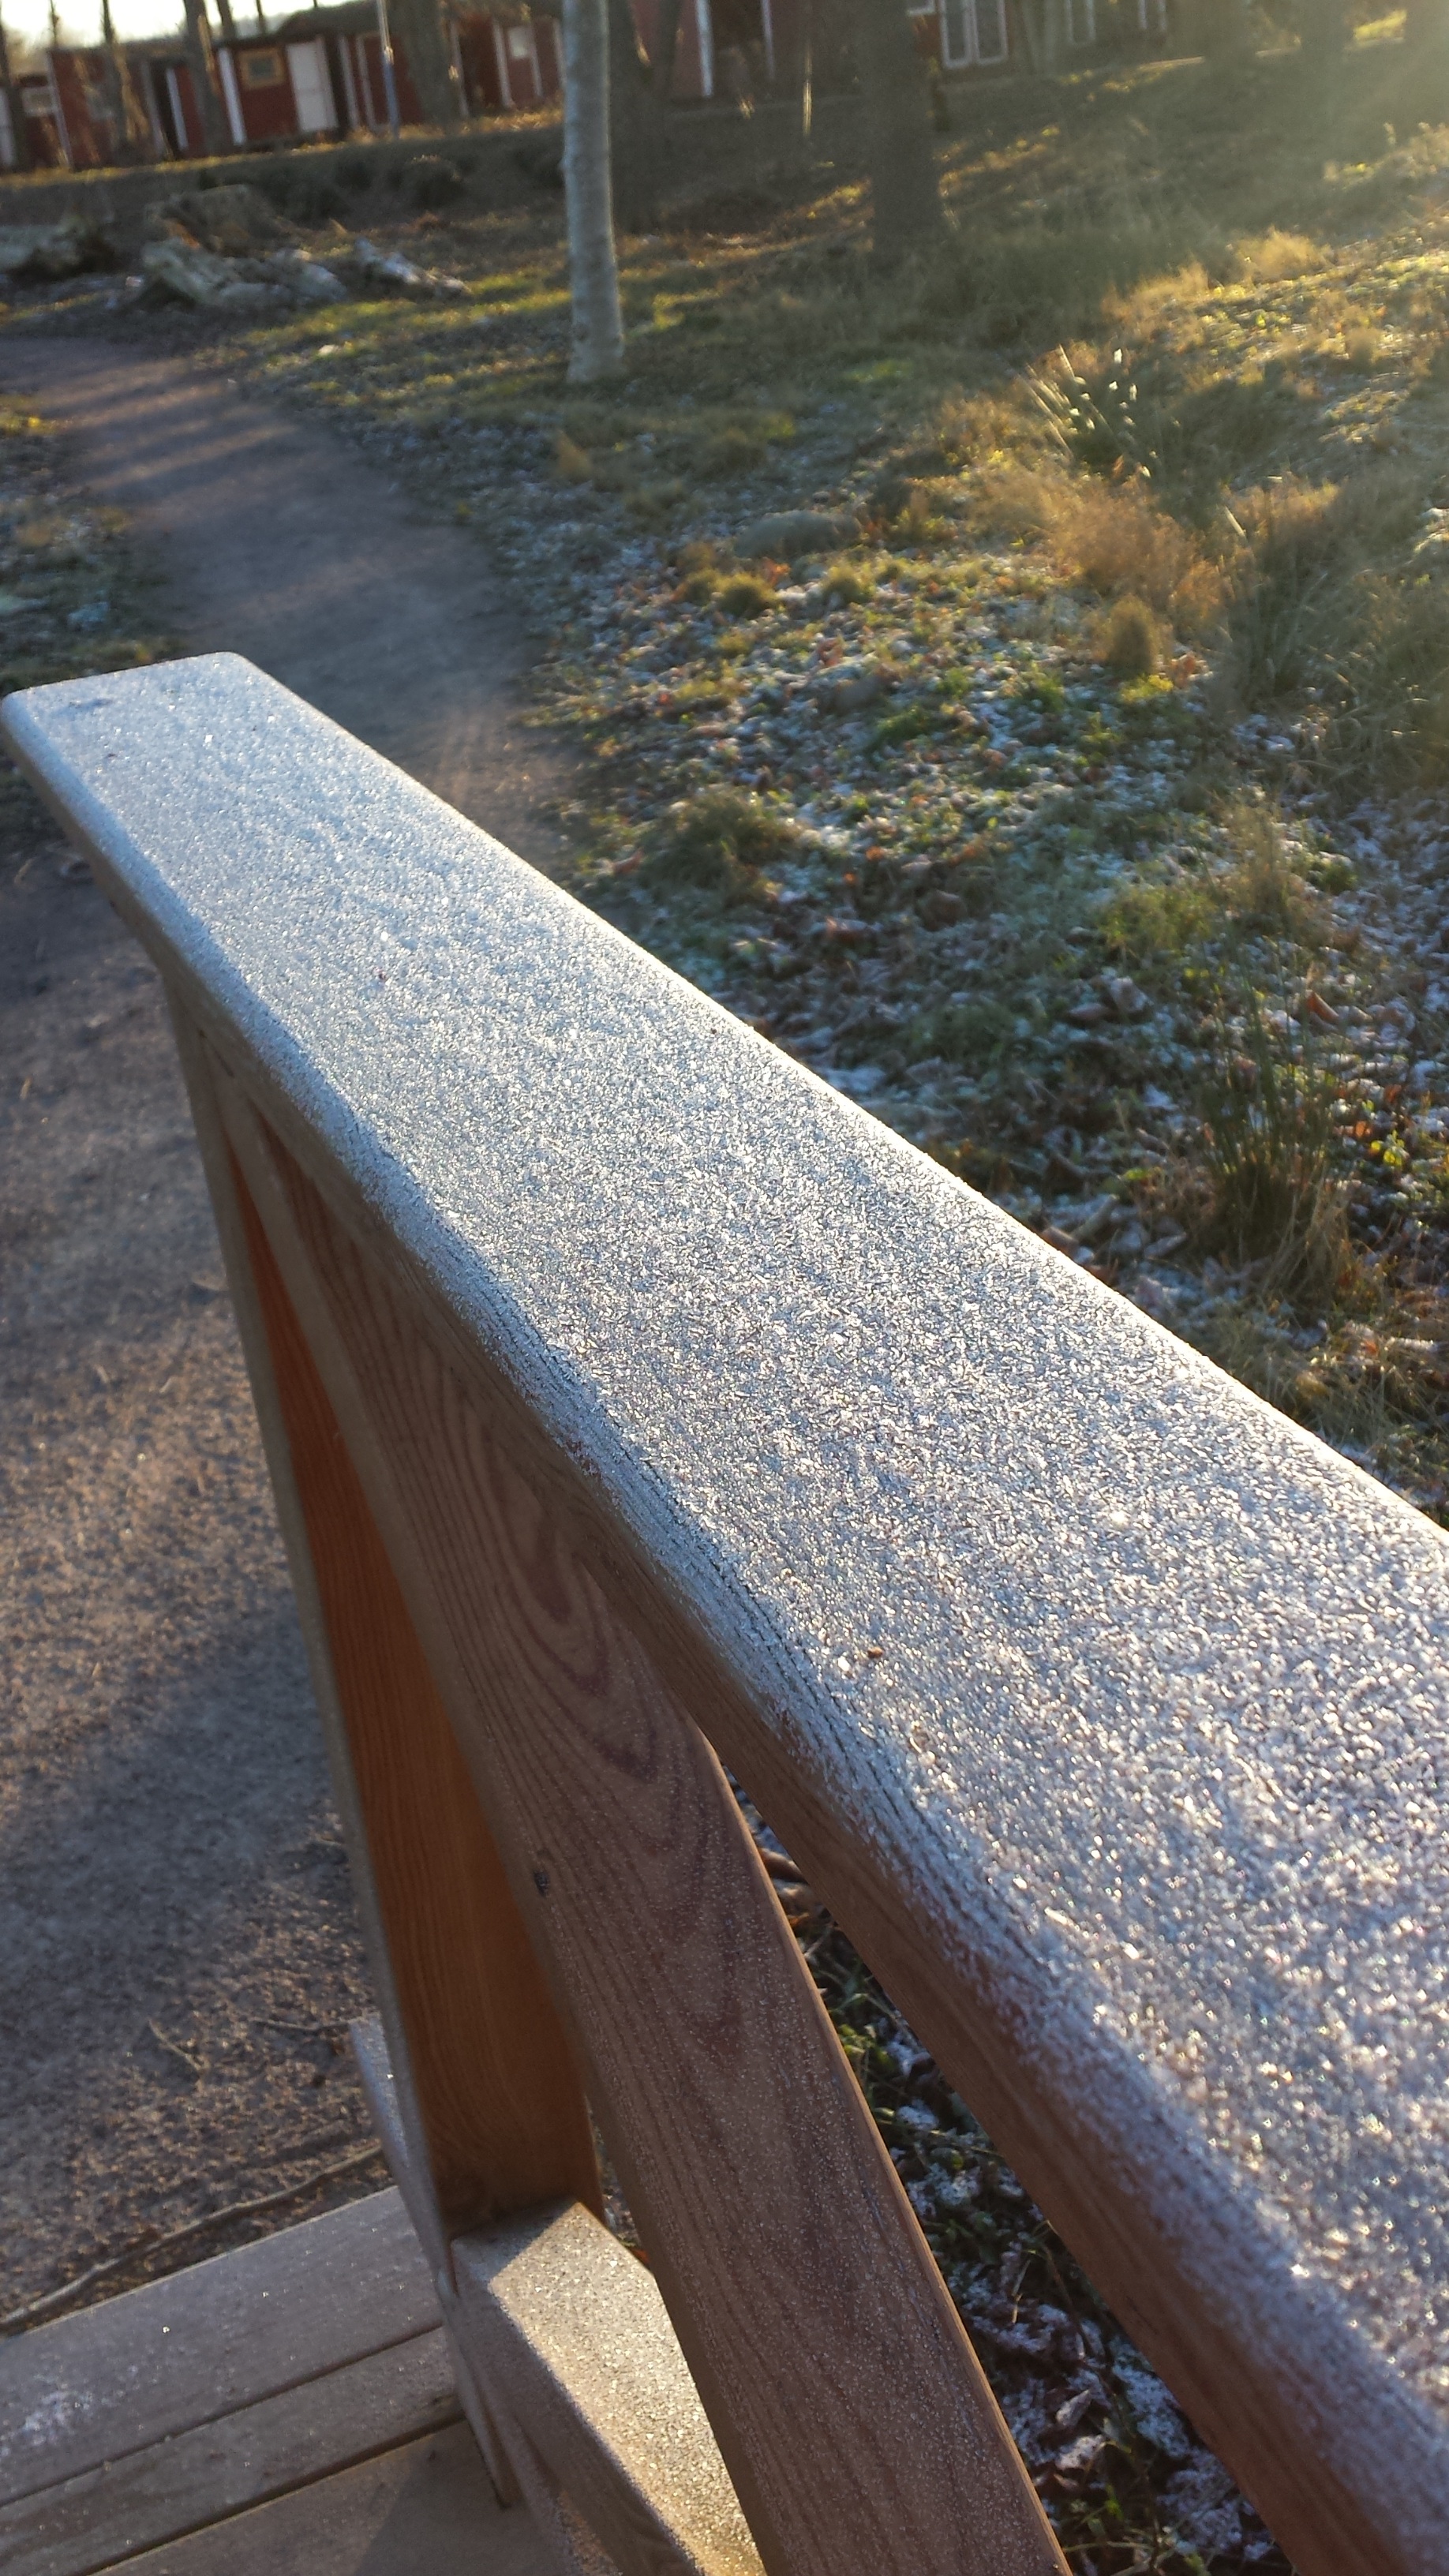
tree, winter, wood, bench, furniture, november, fresh snow, wood stain